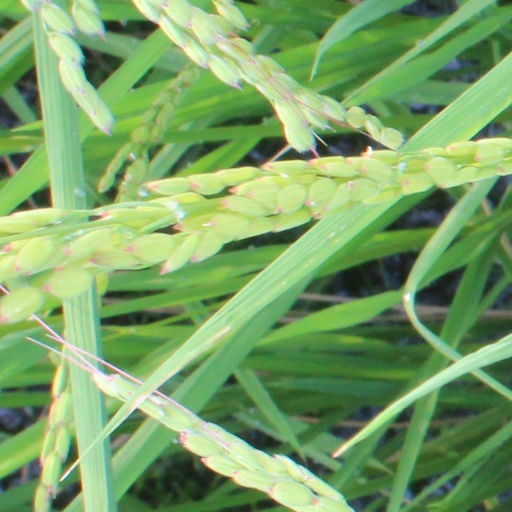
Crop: rice